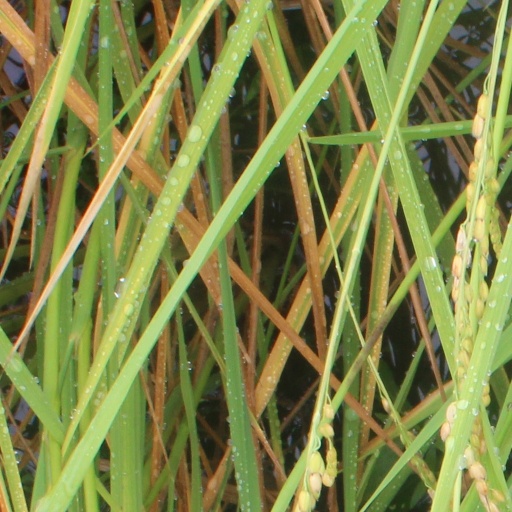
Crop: rice